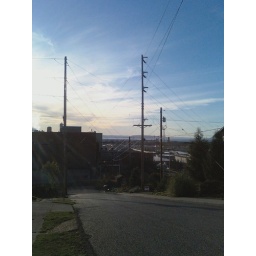
street overlooking the navy yards and the water w islands in the background